On the Fringe (film)

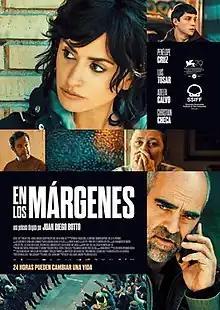
Theatrical release poster

On the Fringe is a 2022 Spanish-Belgian thriller and social drama film directed by Juan Diego Botto from a screenplay by Botto and Olga Rodríguez. It stars Penélope Cruz, Luis Tosar, Adelfa Calvo, and Christian Checa.